Acylsilane

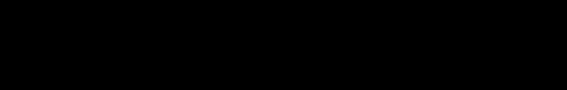
Brook acylsilane synthesis scheme.

Several approaches to acylsilanes start with carboxylic acid derivatives. Esters undergo reductive silylation en route to acylsilanes: